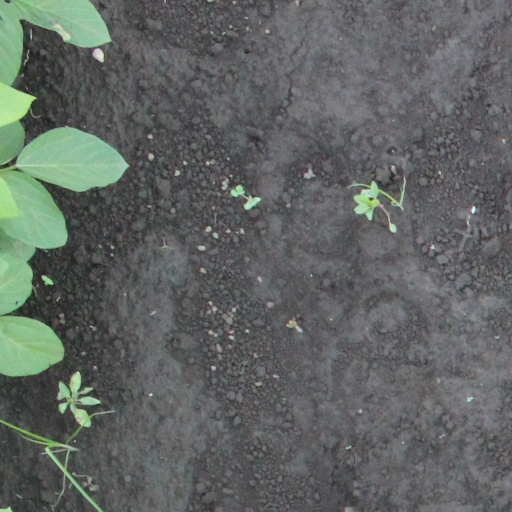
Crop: soybean